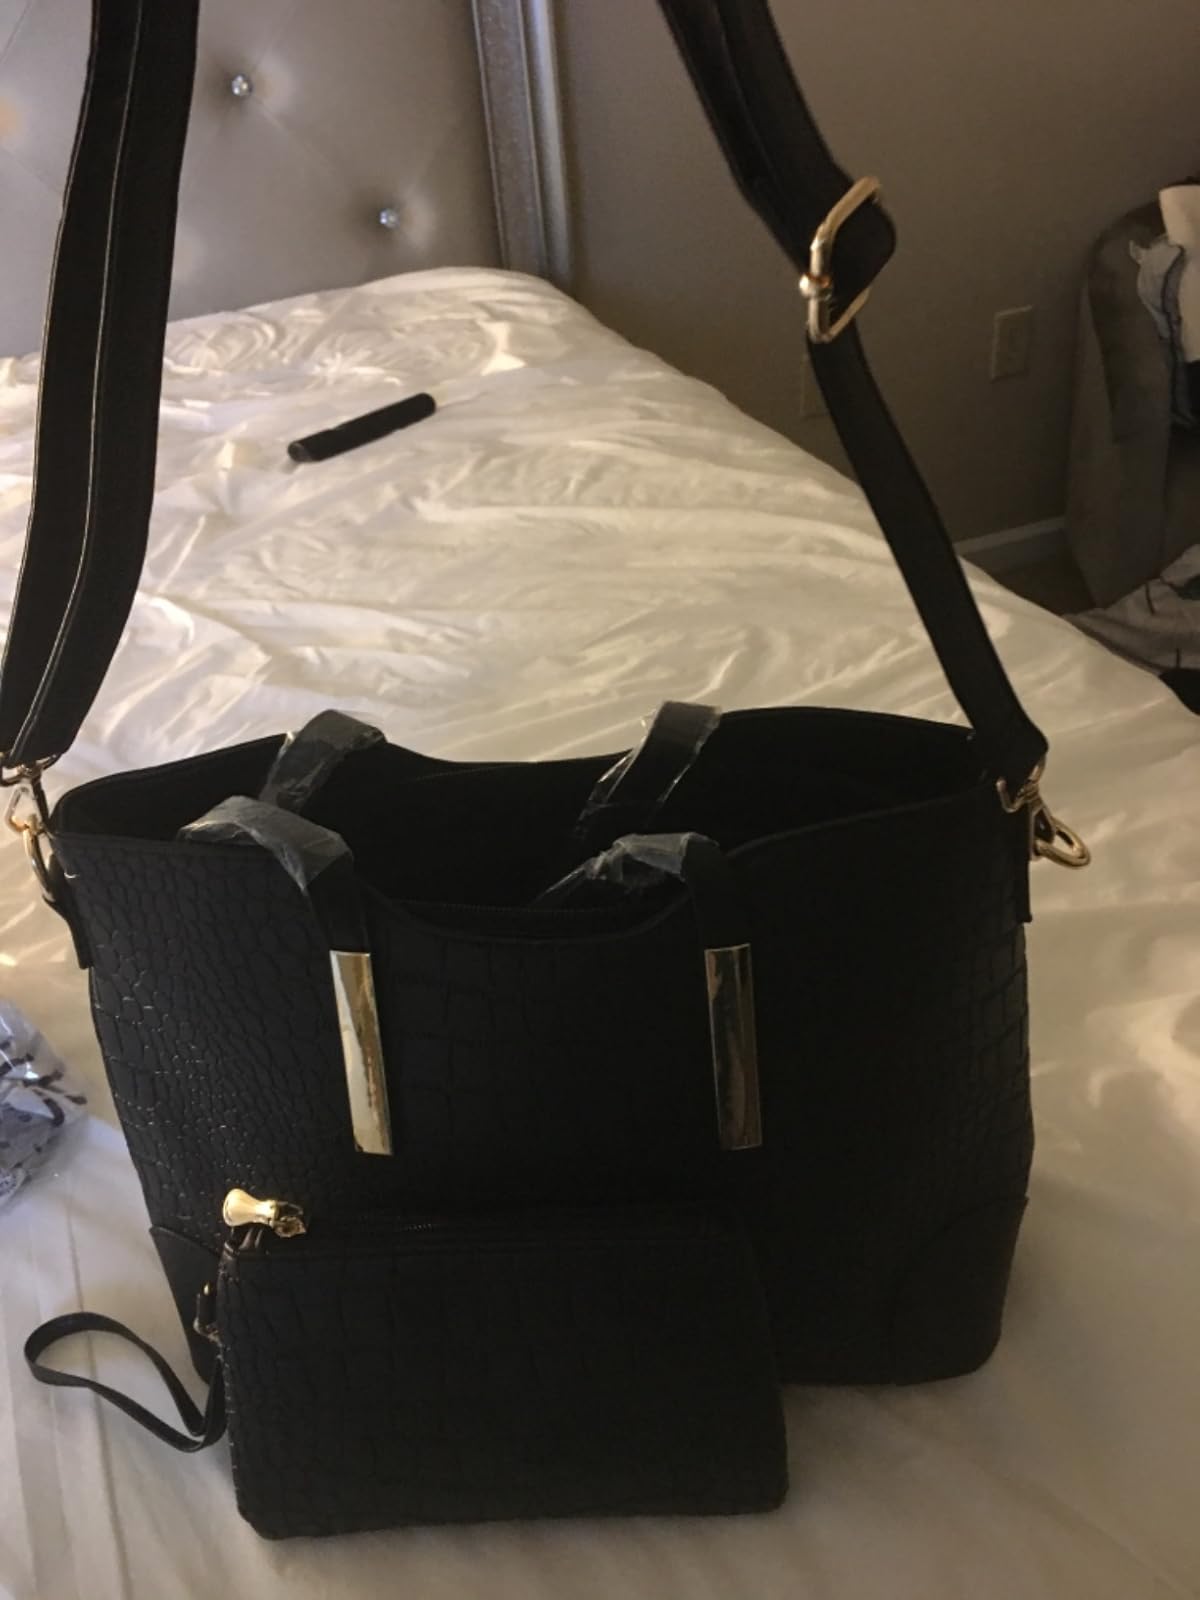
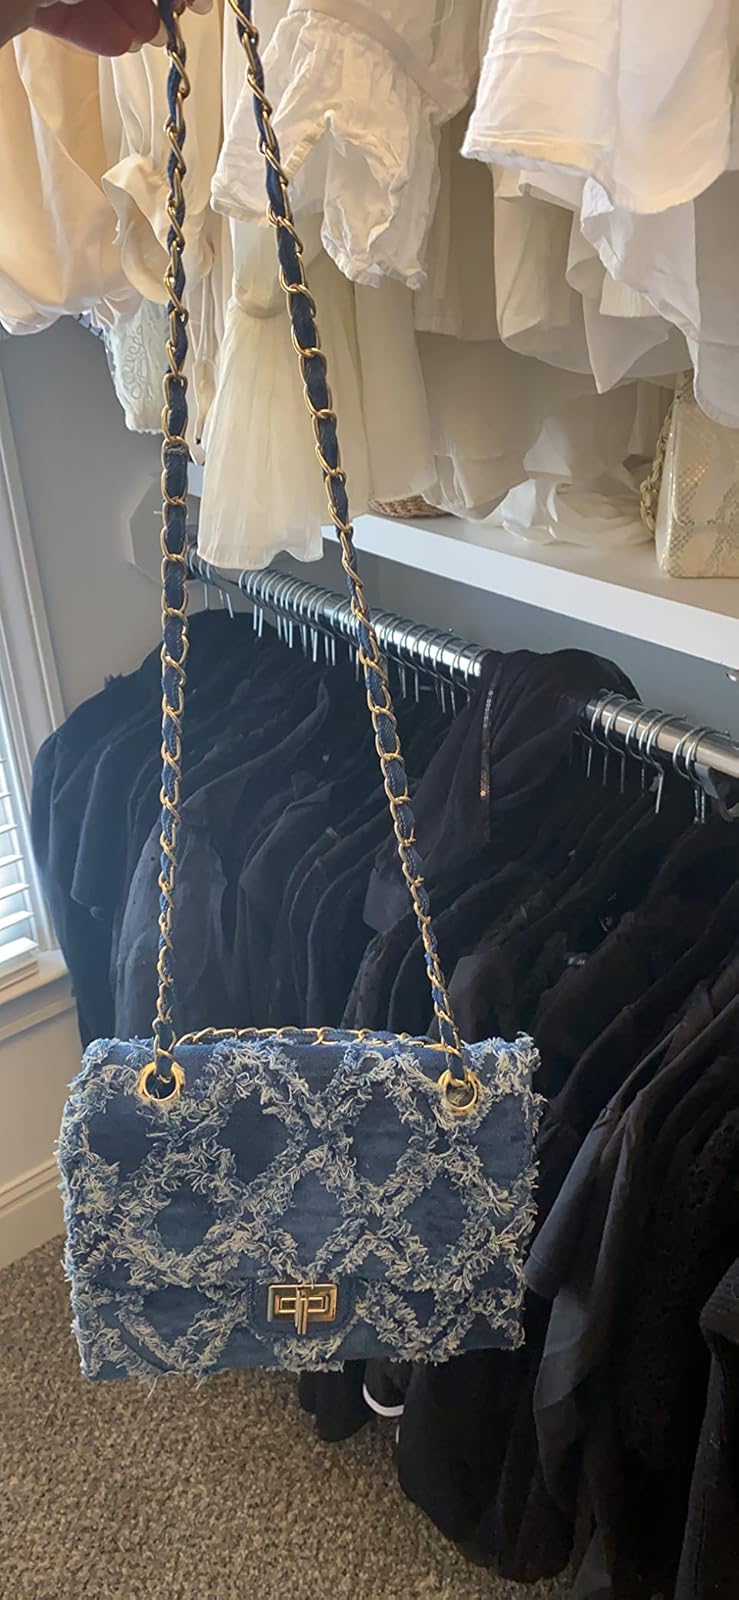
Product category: accessories_handbag
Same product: no